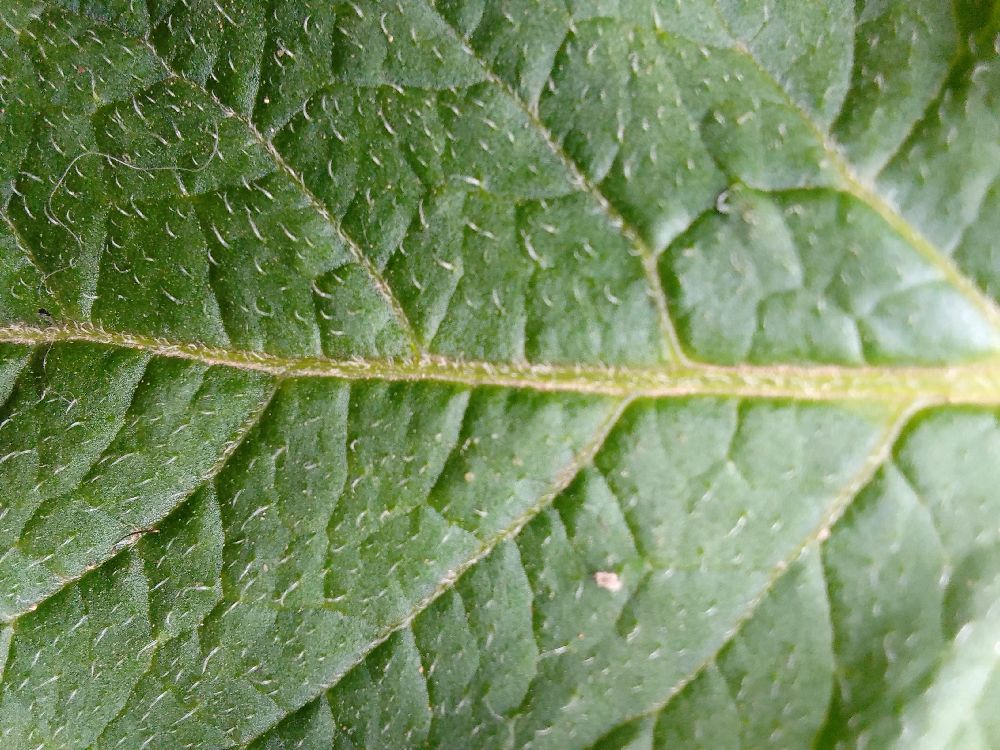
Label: Healthy